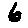
Label: 6